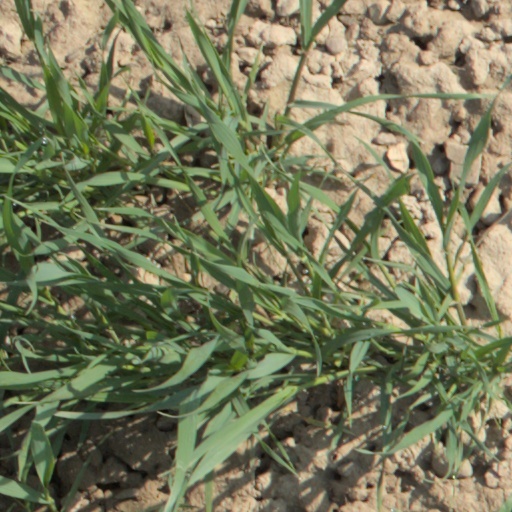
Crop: wheat